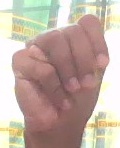
ASL sign: M